Rubén Navarro (Argentine footballer)

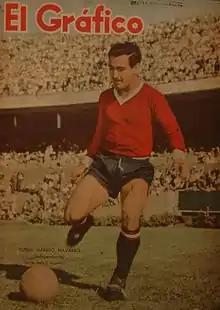

Rubén Navarro (30 March 1933 – 14 July 2003) was an Argentine association football player. He is mainly remembered for winning two consecutive Copa Libertadores titles with Independiente (1964, 1965).